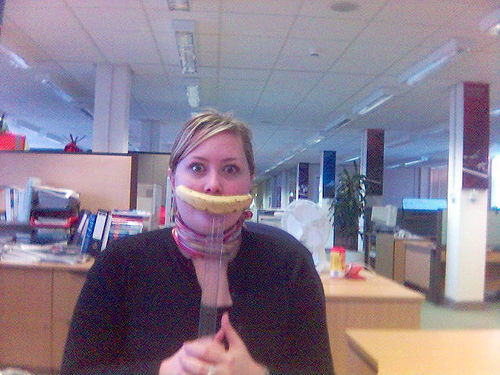
user: Given an image and a question. Answer the question in a short answer. Question: What might the girl slip on after this picture? Short Answer:
assistant: banana peel